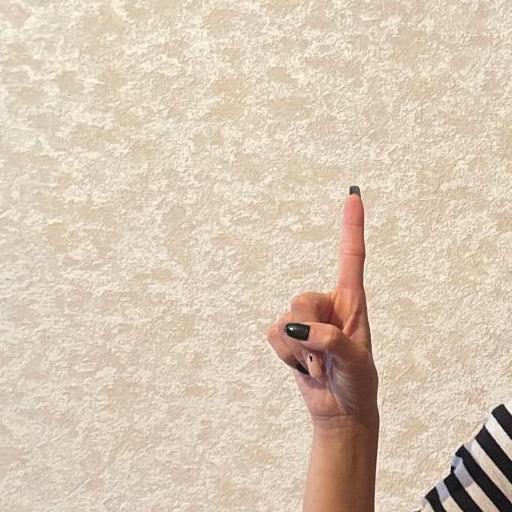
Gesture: one